The Potting Shed

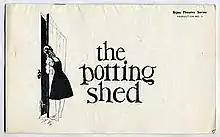
First production programme

The Potting Shed is a 1957 play by Graham Greene in three acts. The psychological drama centres on a secret held by the Callifer family for nearly thirty years.